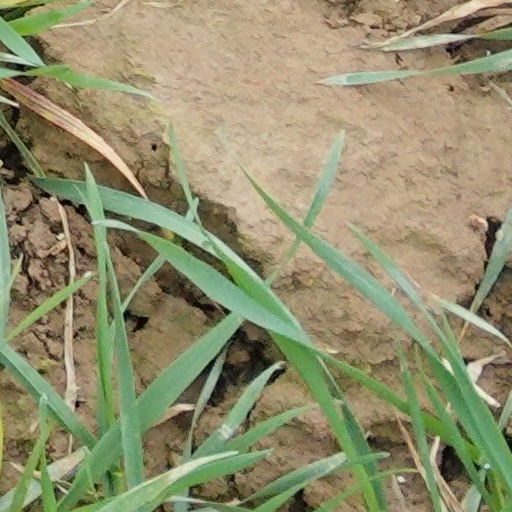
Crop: wheat